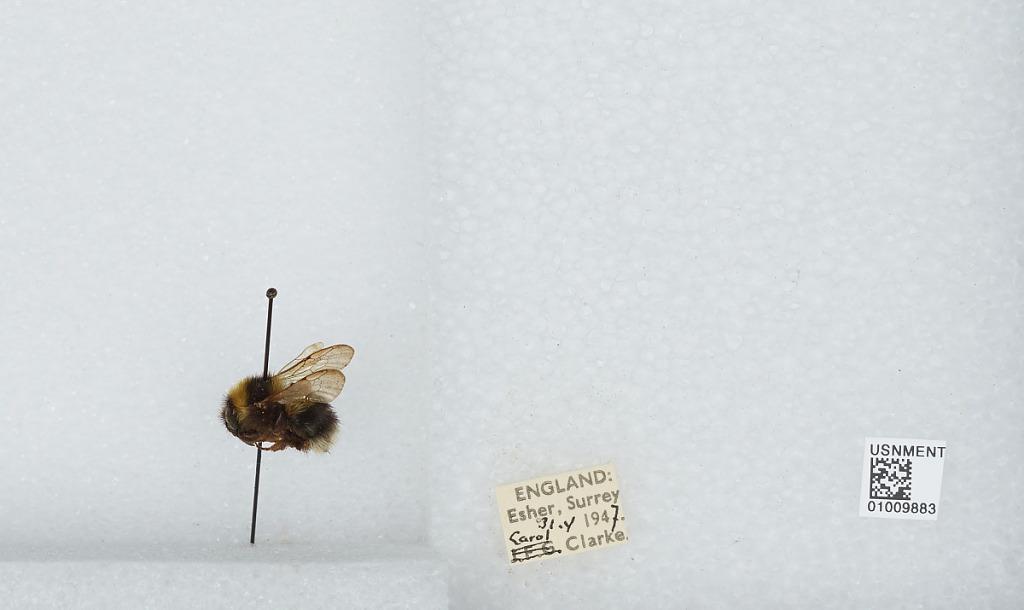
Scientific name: Bombus (Megabombus) hortorum (Linnaeus)
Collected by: C. Clarke
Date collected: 1947-5-31
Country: United Kingdom
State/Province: England
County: Surrey
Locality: Elmbridge; Esher
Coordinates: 51.3692, -0.365